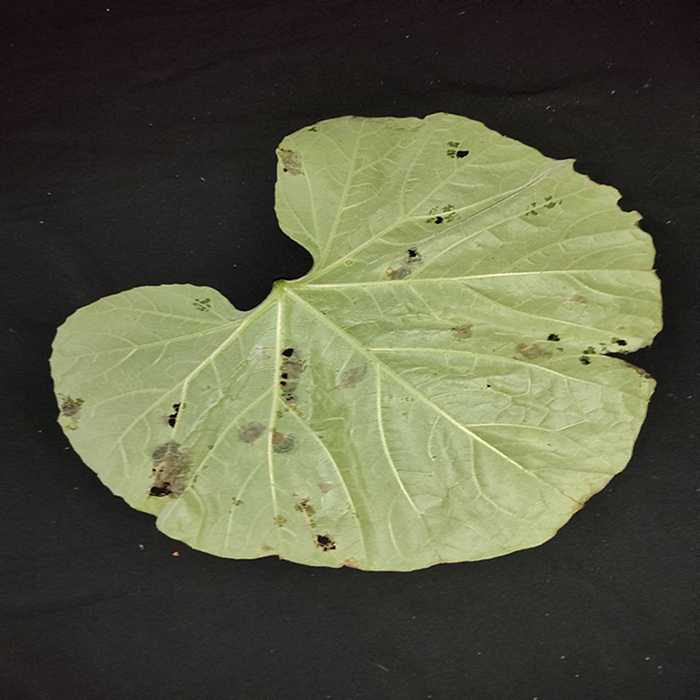
Plant: Bottle gourd
Label: Anthracnose